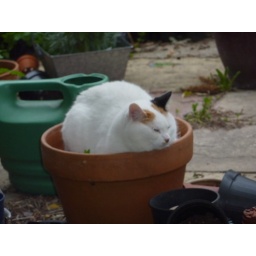
The pot used to have cat mint in it. but Gizzy's sorted that out....